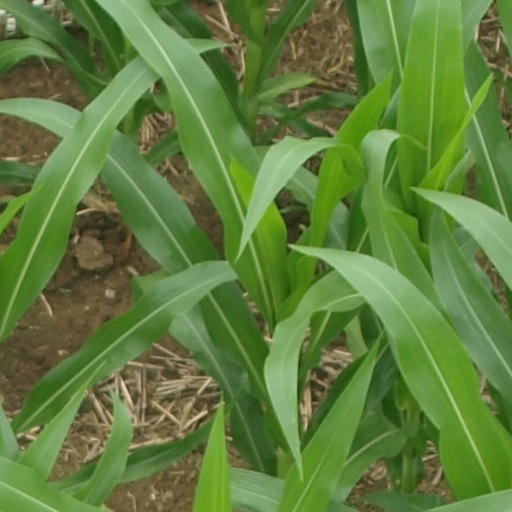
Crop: maize; corn